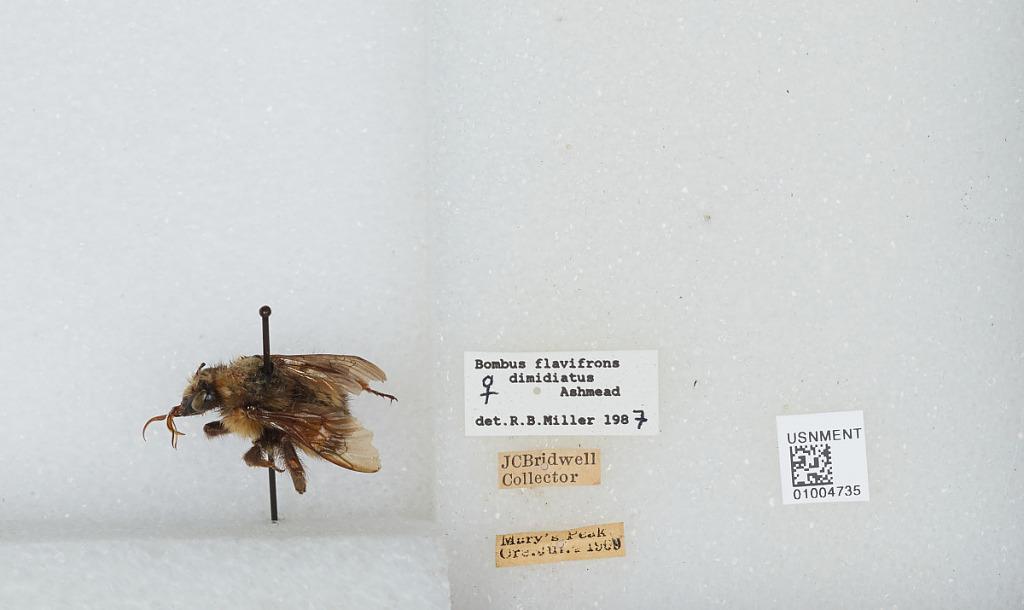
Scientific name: Bombus (Pyrobombus) flavifrons Cresson
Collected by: J. Bridwell
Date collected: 1909-7-
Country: United States
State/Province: Oregon
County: Benton
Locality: Mary's Peak
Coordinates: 44.5044, -123.552
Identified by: Miller, R. B.